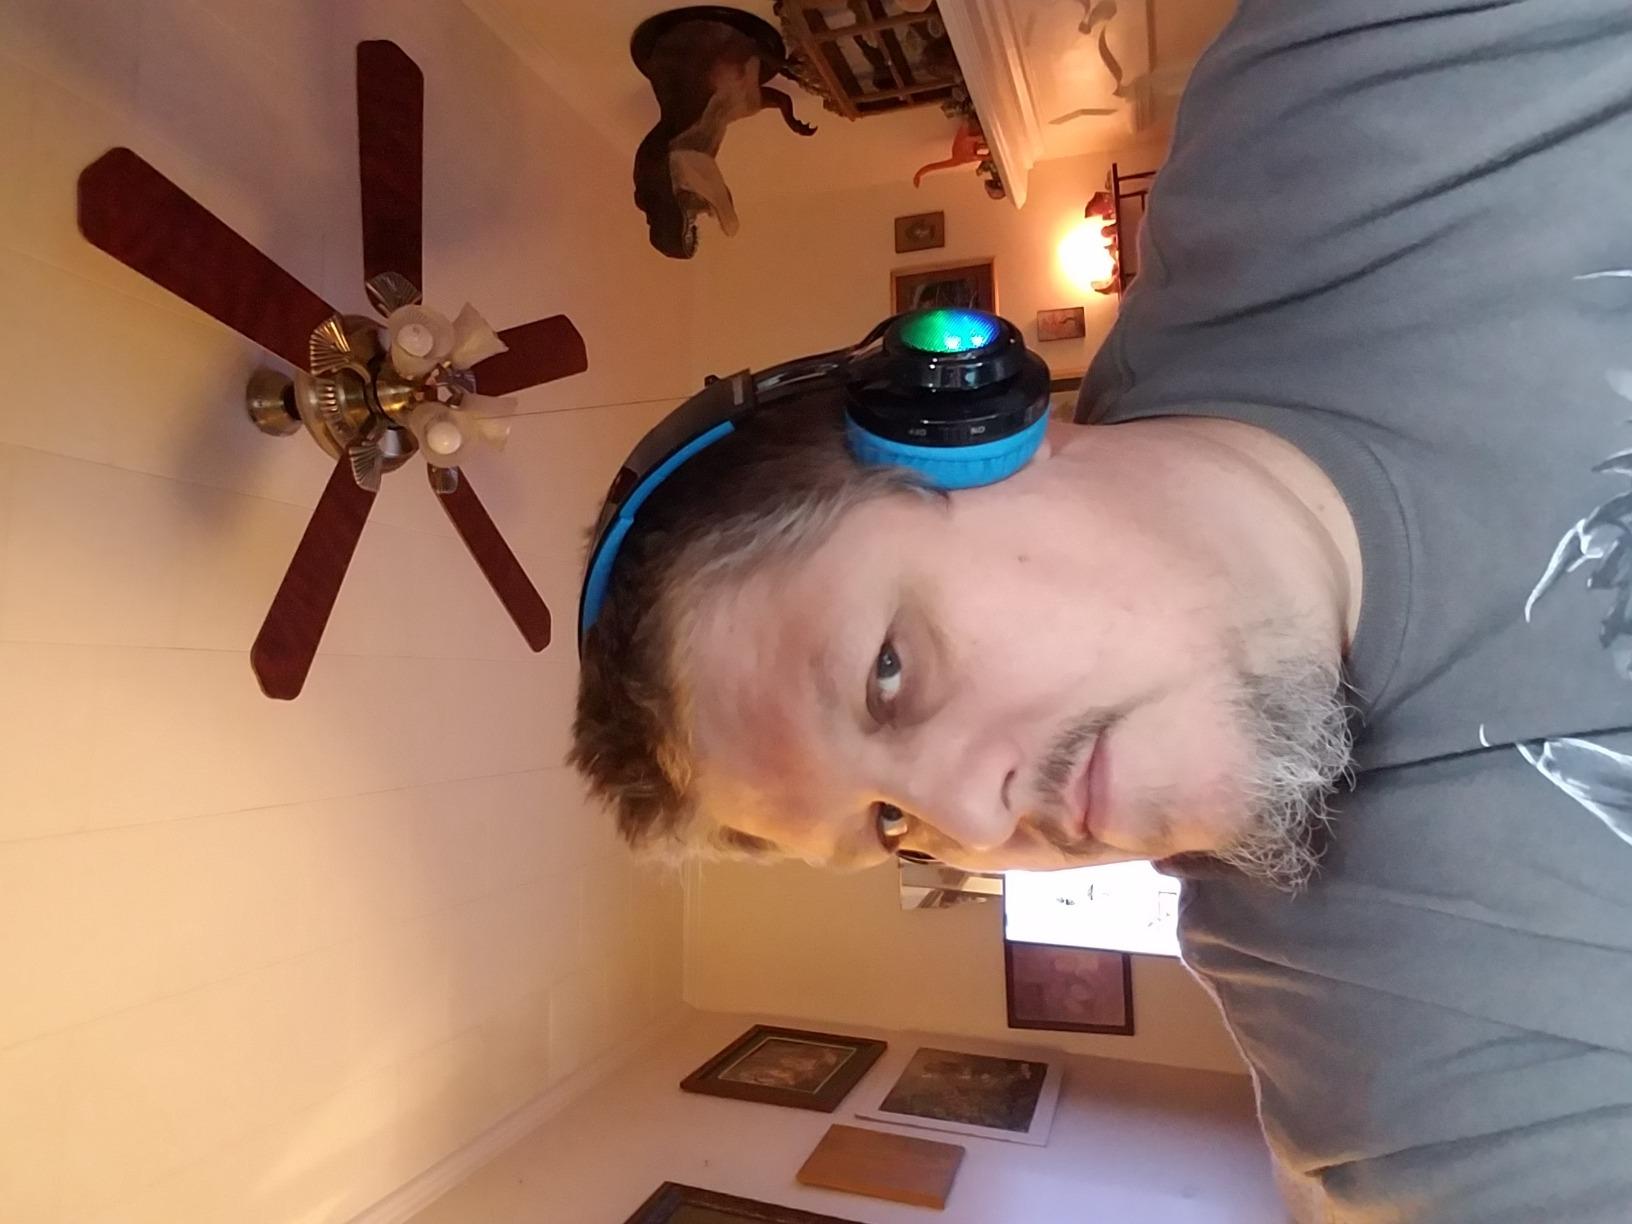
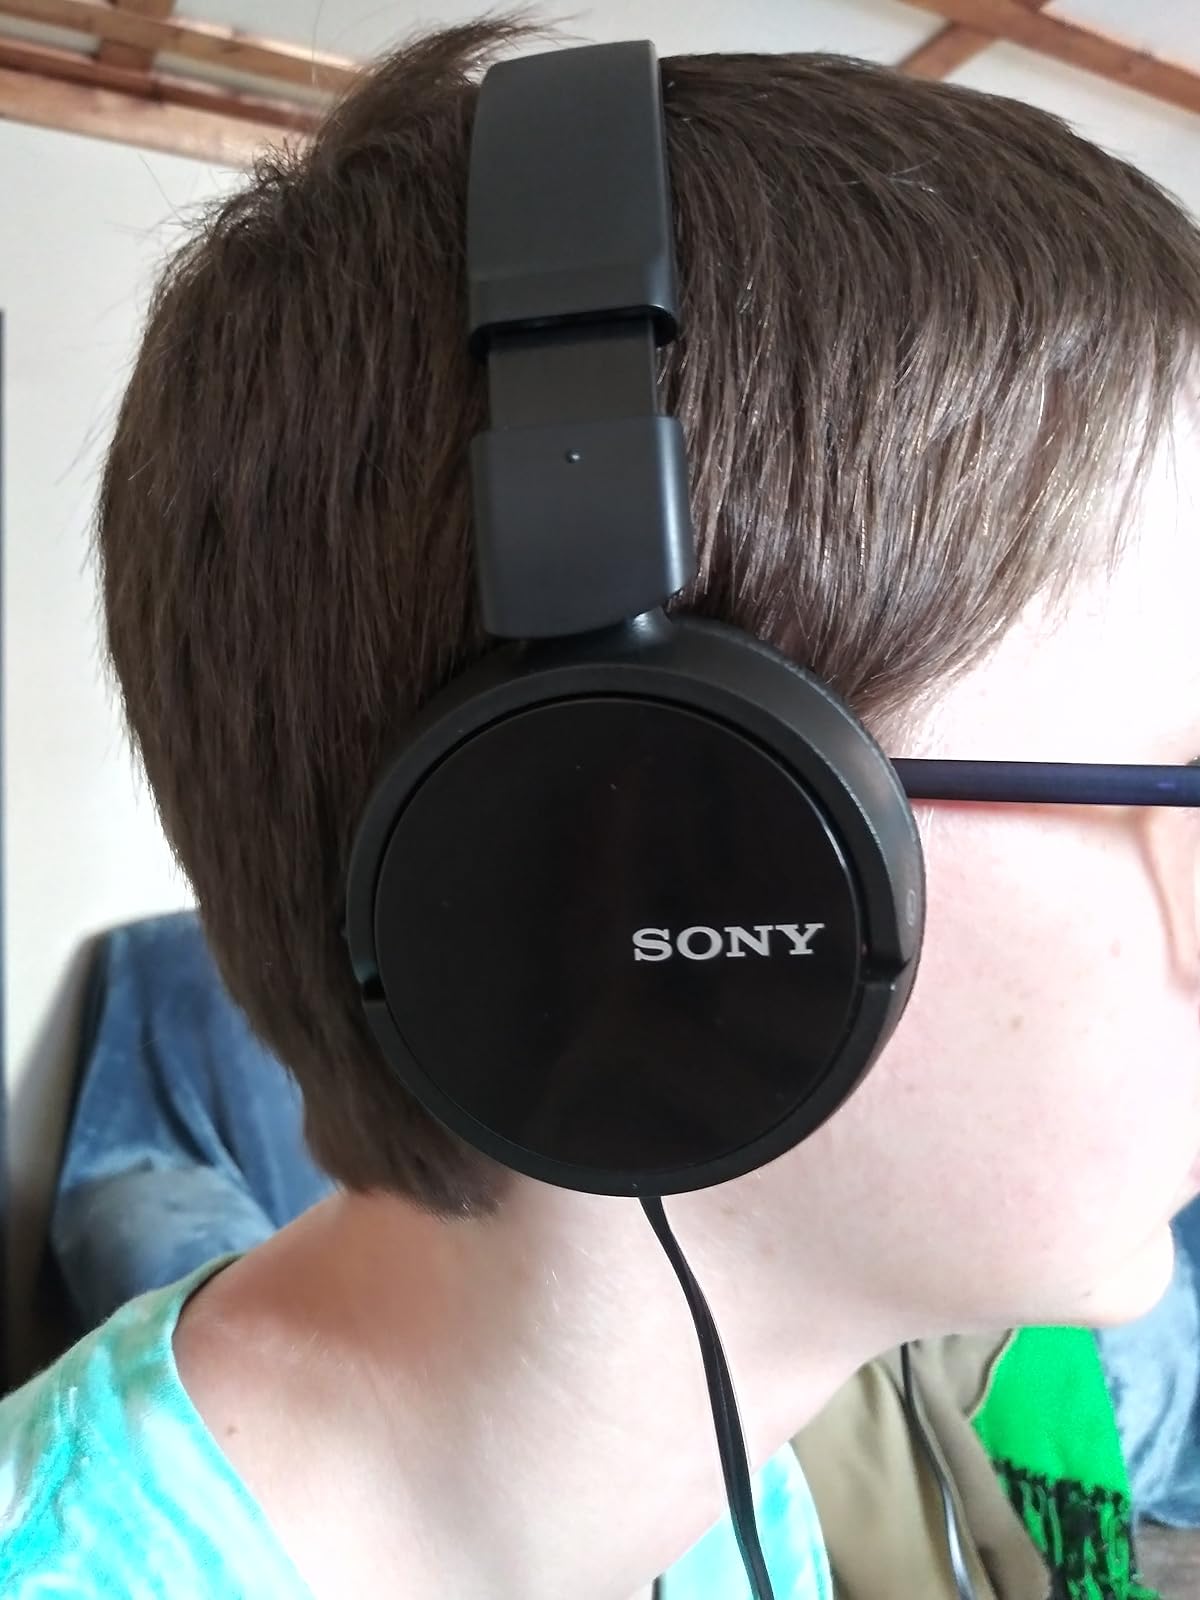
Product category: headphones
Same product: no